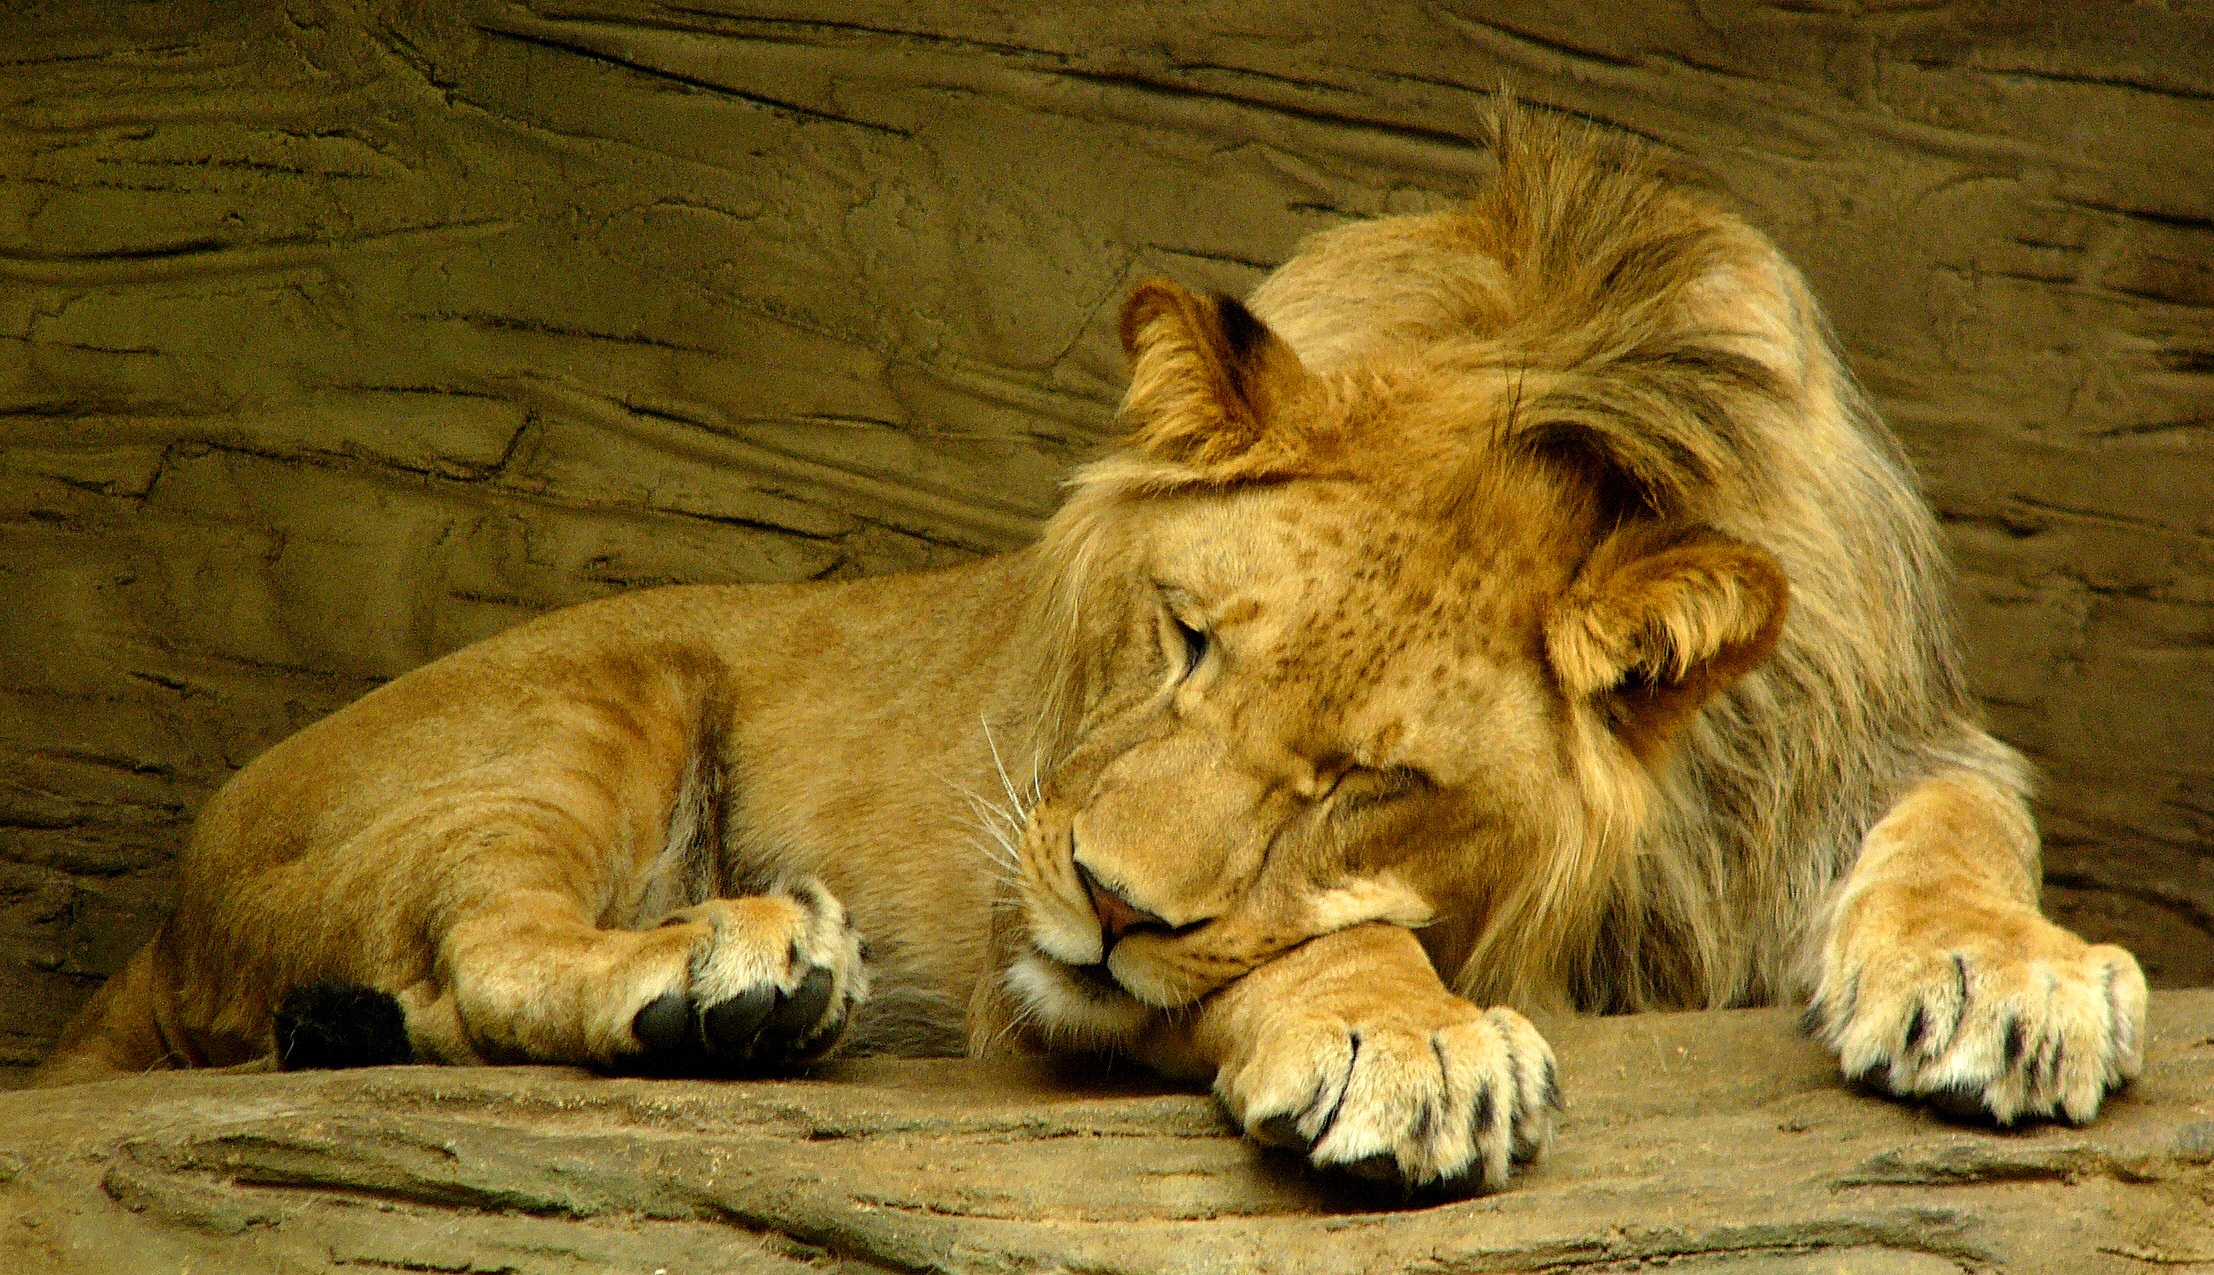
nature, male, wildlife, zoo, mammal, mane, fauna, savanna, lion, big cat, wild animal, vertebrate, safari, big cats, cat like mammal, dog breed group, masai lion, lion sleeping